Prosaurolophus

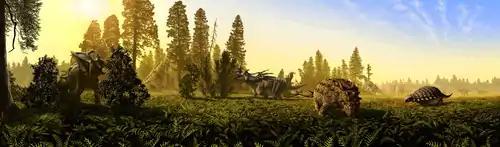
Depiction of the mega-herbivores in the Dinosaur Park Formation, "P. maximus" in the right distance

The Dinosaur Park Formation, home to "Prosaurolophus maximus", is interpreted as a low-relief setting of rivers and floodplains that became more swampy and influenced by marine conditions over time as the Western Interior Seaway transgressed westward. The climate was warmer than present-day Alberta, without frost, but with wetter and drier seasons. Conifers were apparently the dominant canopy plants, with an understory of ferns, tree ferns, and flowering plants. In this well-studied formation, "P. maximus" is only known from the upper part, which had more of a marine influence than the lower section. It was the most common hadrosaurine of this section, which was deposited about 75.5 million years ago. The Dinosaur Park Formation was also home to well-known dinosaurs like the horned "Centrosaurus", "Styracosaurus", and "Chasmosaurus", fellow duckbills "Gryposaurus", "Corythosaurus", "Lambeosaurus", and "Parasaurolophus", tyrannosaurid "Gorgosaurus", and armored "Edmontonia" and "Euoplocephalus".